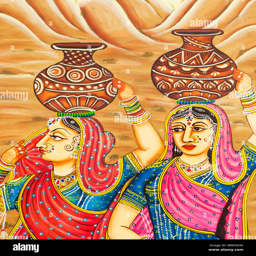
traditional painting of a woman carrying a pot